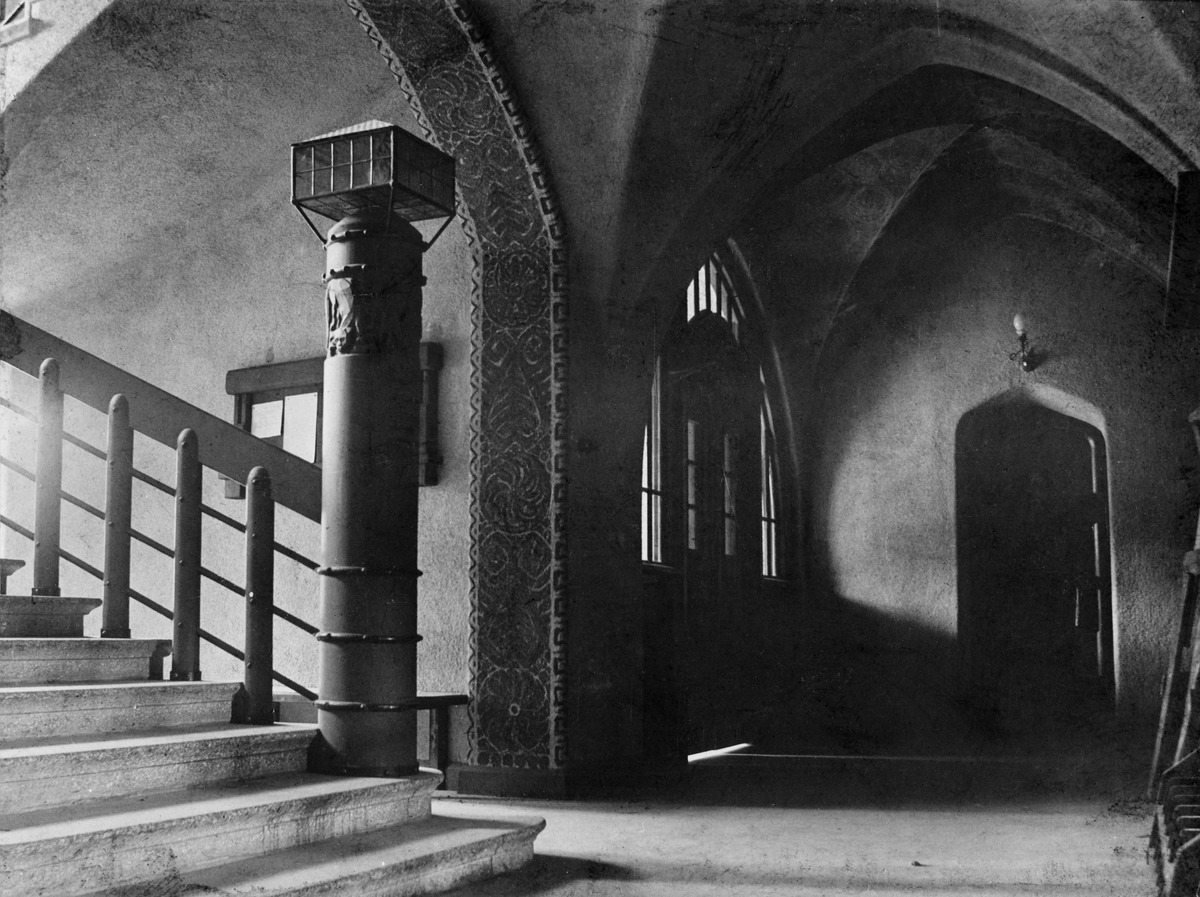
Eteinen Polin eli Teknillisen korkeakoulun entisessä talossa
sisällön kuvaus: Eteinen Polin eli Teknillisen korkeakoulun entisessä talossa. mustavalkoinen
Ajankohta: kuvausaika 1904
Paikka: Suomi, Uusimaa, Helsinki, Kamppi Helsinki, Lönnrotinkatu 29
Aiheet: Teknillinen korkeakoulu, rakennukset